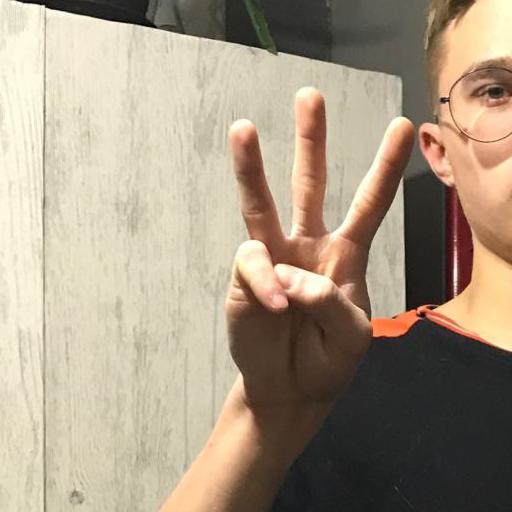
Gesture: three